LGBTQ people and Islam

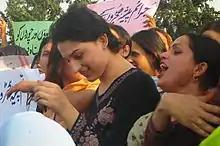
A group of "hijras" and transgender people protest in Islamabad, Pakistan.

In the late 1980s, Mufti Muhammad Sayyid Tantawy of Egypt issued a "fatwa" supporting the right for those who fit the description of "mukhannathun" and "mukhannathin" to have sex reassignment surgery; Ayatollah Khomeini of Iran issued similar "fatwas" around the same time. Khomeini's initial "fatwa" concerned intersex individuals as well, but he later specified that sex reassignment surgery was also permissible in the case of transgender individuals. Because homosexuality is illegal in Iran but gender transition is legal, some gay individuals have been forced to undergo sex reassignment surgery and transition into the opposite sex, regardless of their actual gender identity.